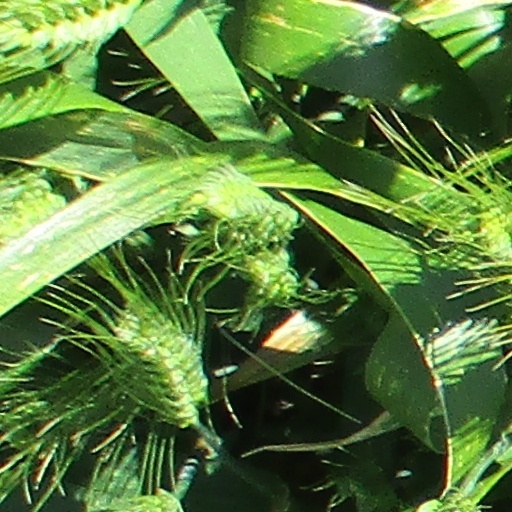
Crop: wheat